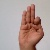
The image shows a hand gesture representing the letter 'F' in Indian Sign Language.